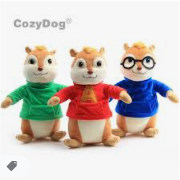
Portrait style: Cartoon Portrait